24th Marine Expeditionary Unit

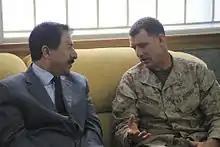
Col. Frank Donovan, 24th MEU commander, talks with Thamer Alfaiez, the governor of Aqaba City, Jordan, during Exercise Eager Lion 12.

From 8–30 May 2012, the 24th MEU took part in Exercise Eager Lion 12, the largest recurring, annual exercise in U.S. Central Command, designed to strengthen military-to-military relationships through a joint, whole-of-government, multinational approach. Eager Lion 12 consisted of over 11,000 personnel from 19 countries. The 24th MEU took part in a vast range of events including a simulated non-combatant evacuation operation and scenario-based training between the 24th MEU's CBRN defense team and Jordan's incident response force. The MEU's Battalion Landing Team, organized around 1st Battalion, 2nd Marines worked alongside Lebanese, Italian, and Saudi Arabian Forces while the MEU's air combat element, VMM-261, flew partnered flights alongside Jordanian pilots.